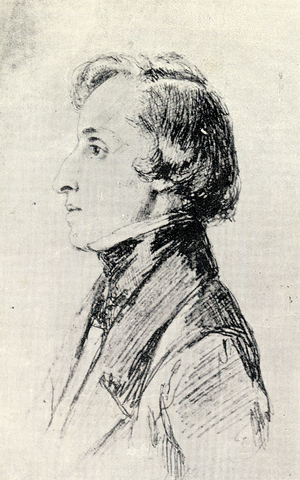
Frédéric François Chopin est un compositeur et pianiste virtuose d'ascendance franco-polonaise, né en 1810 à Żelazowa Wola, sur le territoire du duché de Varsovie, et mort en 1849 à Paris.